Norman Fowler, Baron Fowler

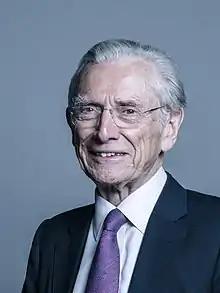
Official portrait, 2018

Peter Norman Fowler, Baron Fowler, (born 2 February 1938) is a British politician who served as a member of both Margaret Thatcher and John Major's ministries during the 1980s and 1990s. He held the office of Lord Speaker from 1 September 2016 to 30 April 2021.